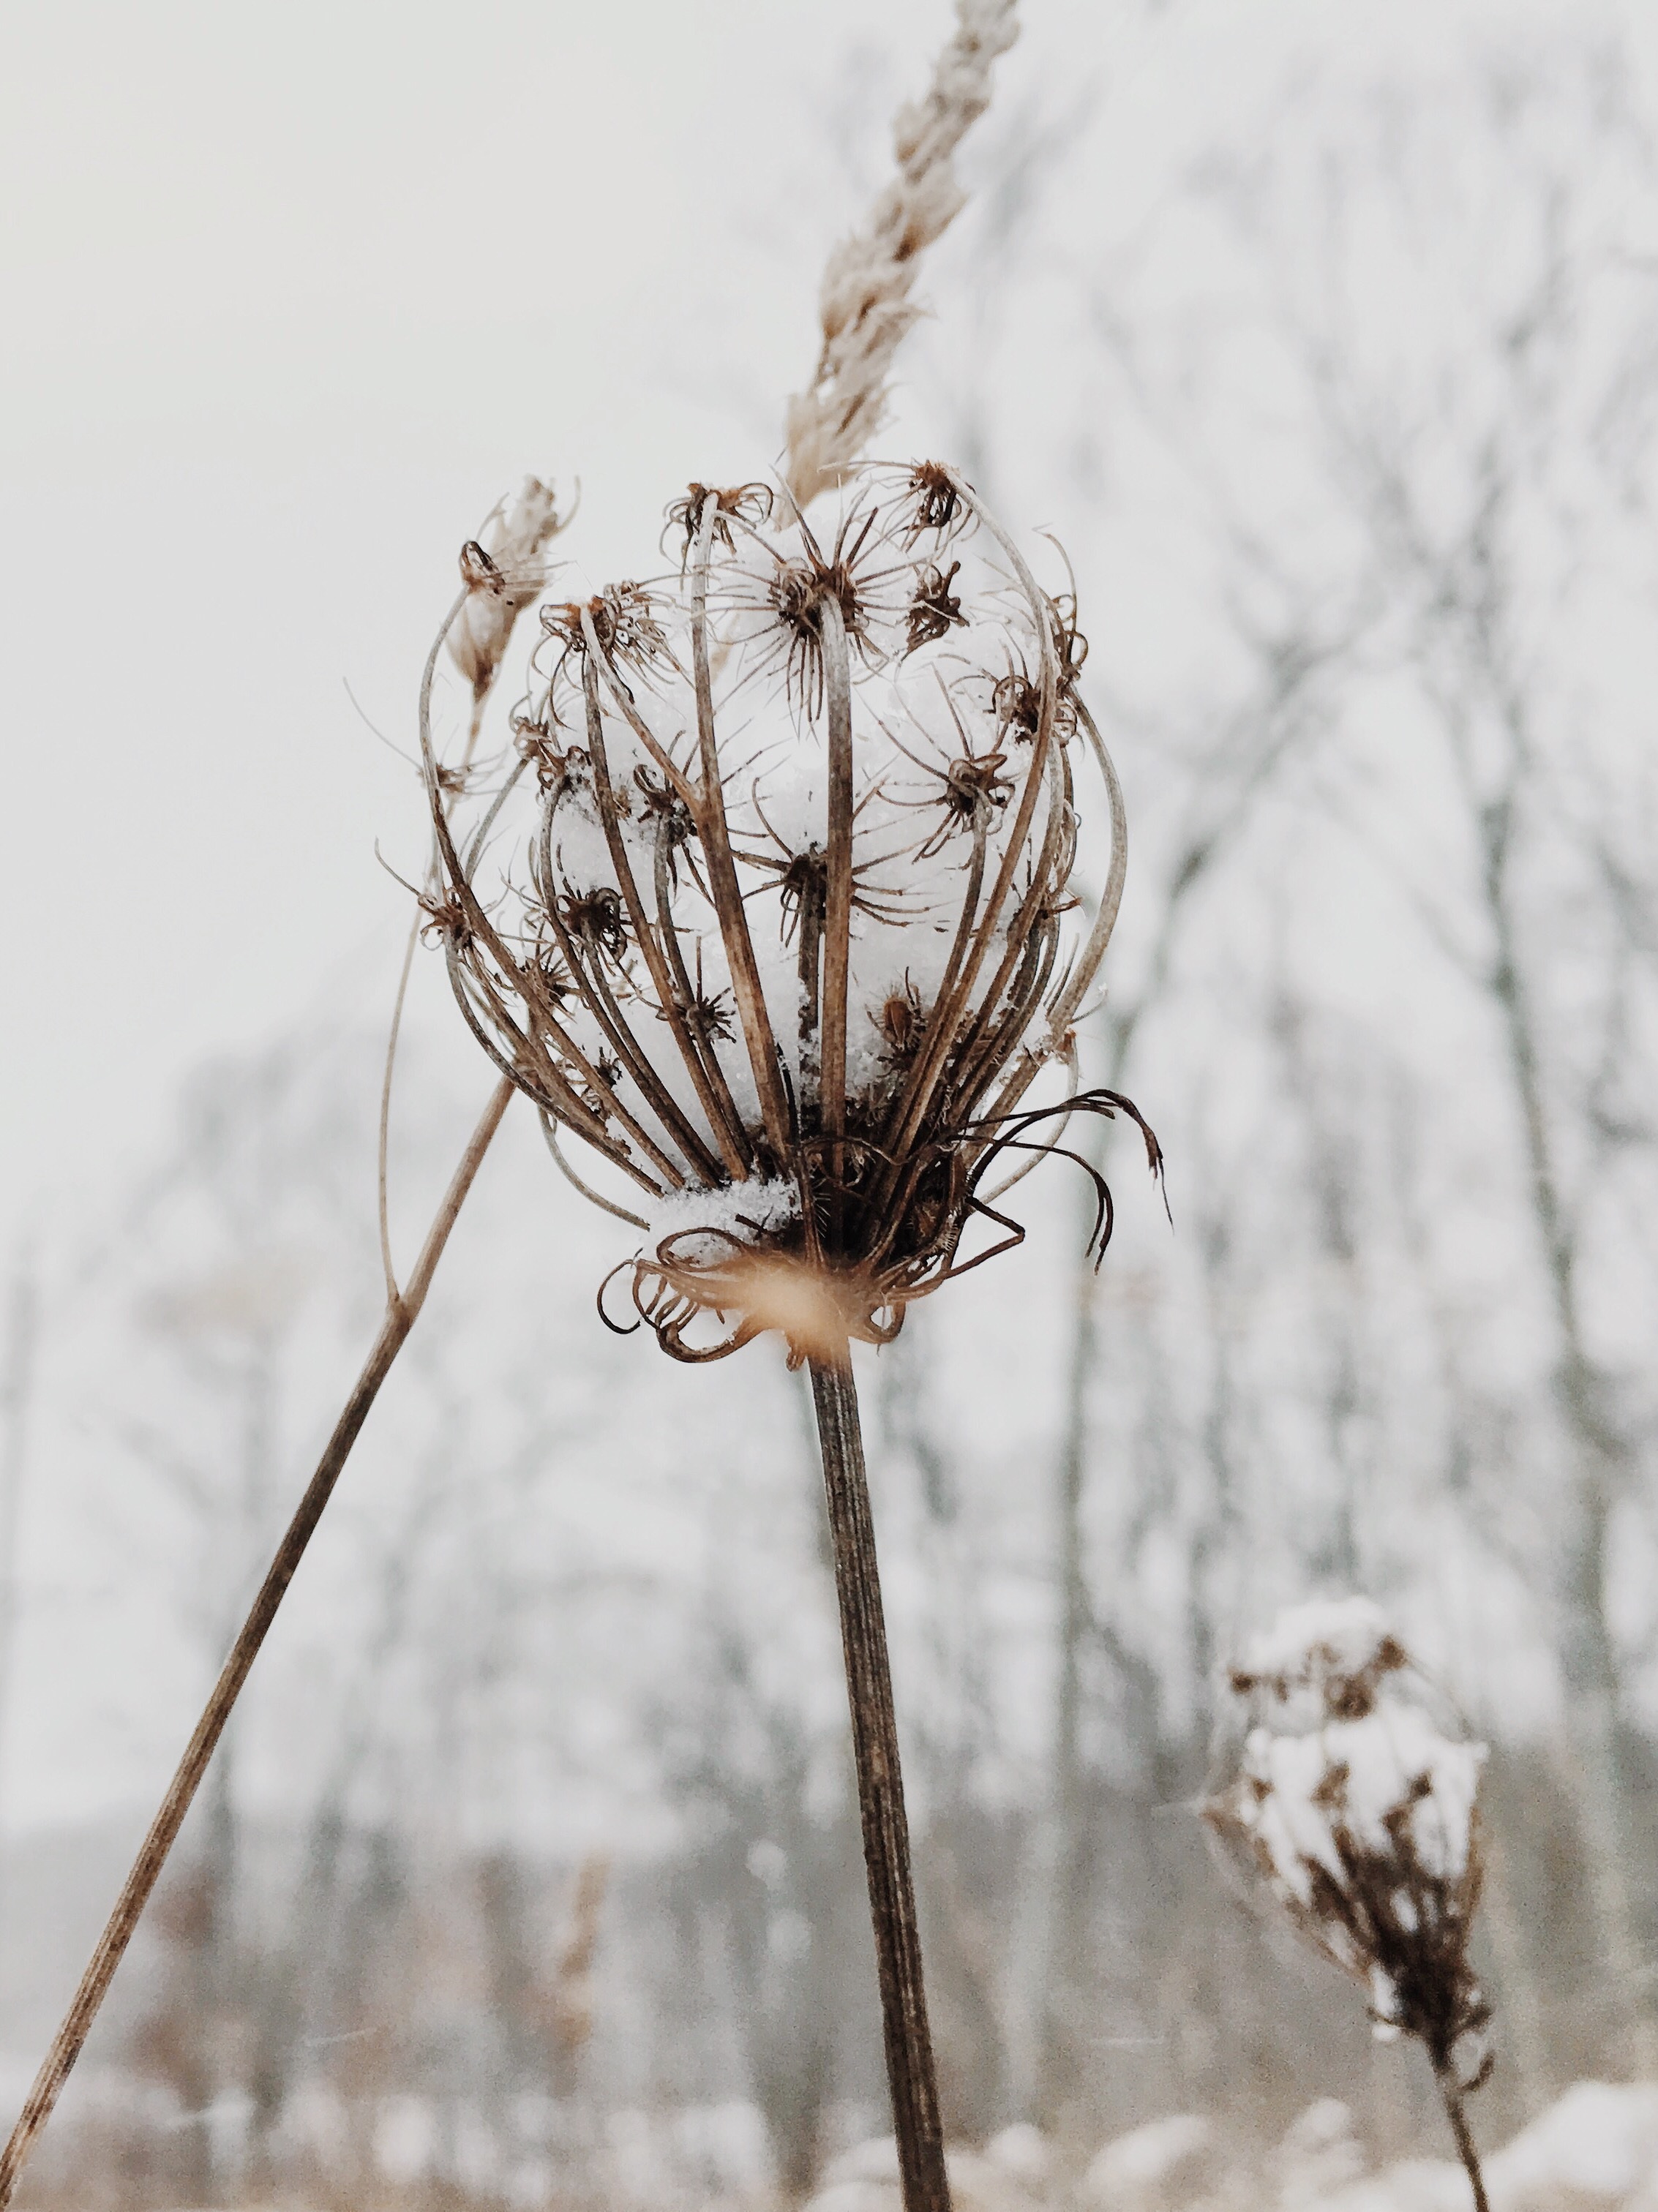
tree, nature, branch, snow, winter, plant, leaf, flower, frost, spring, flora, season, twig, close up, coconut, macro photography, grass family, plant stem